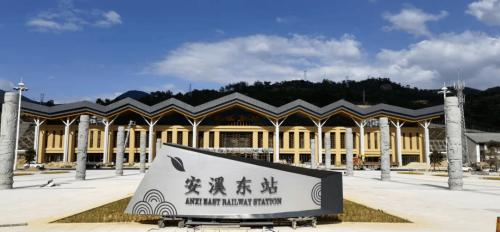
地标名称：安溪东站
所在城市：泉州市·安溪县